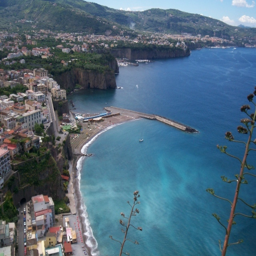
steep coast on the island